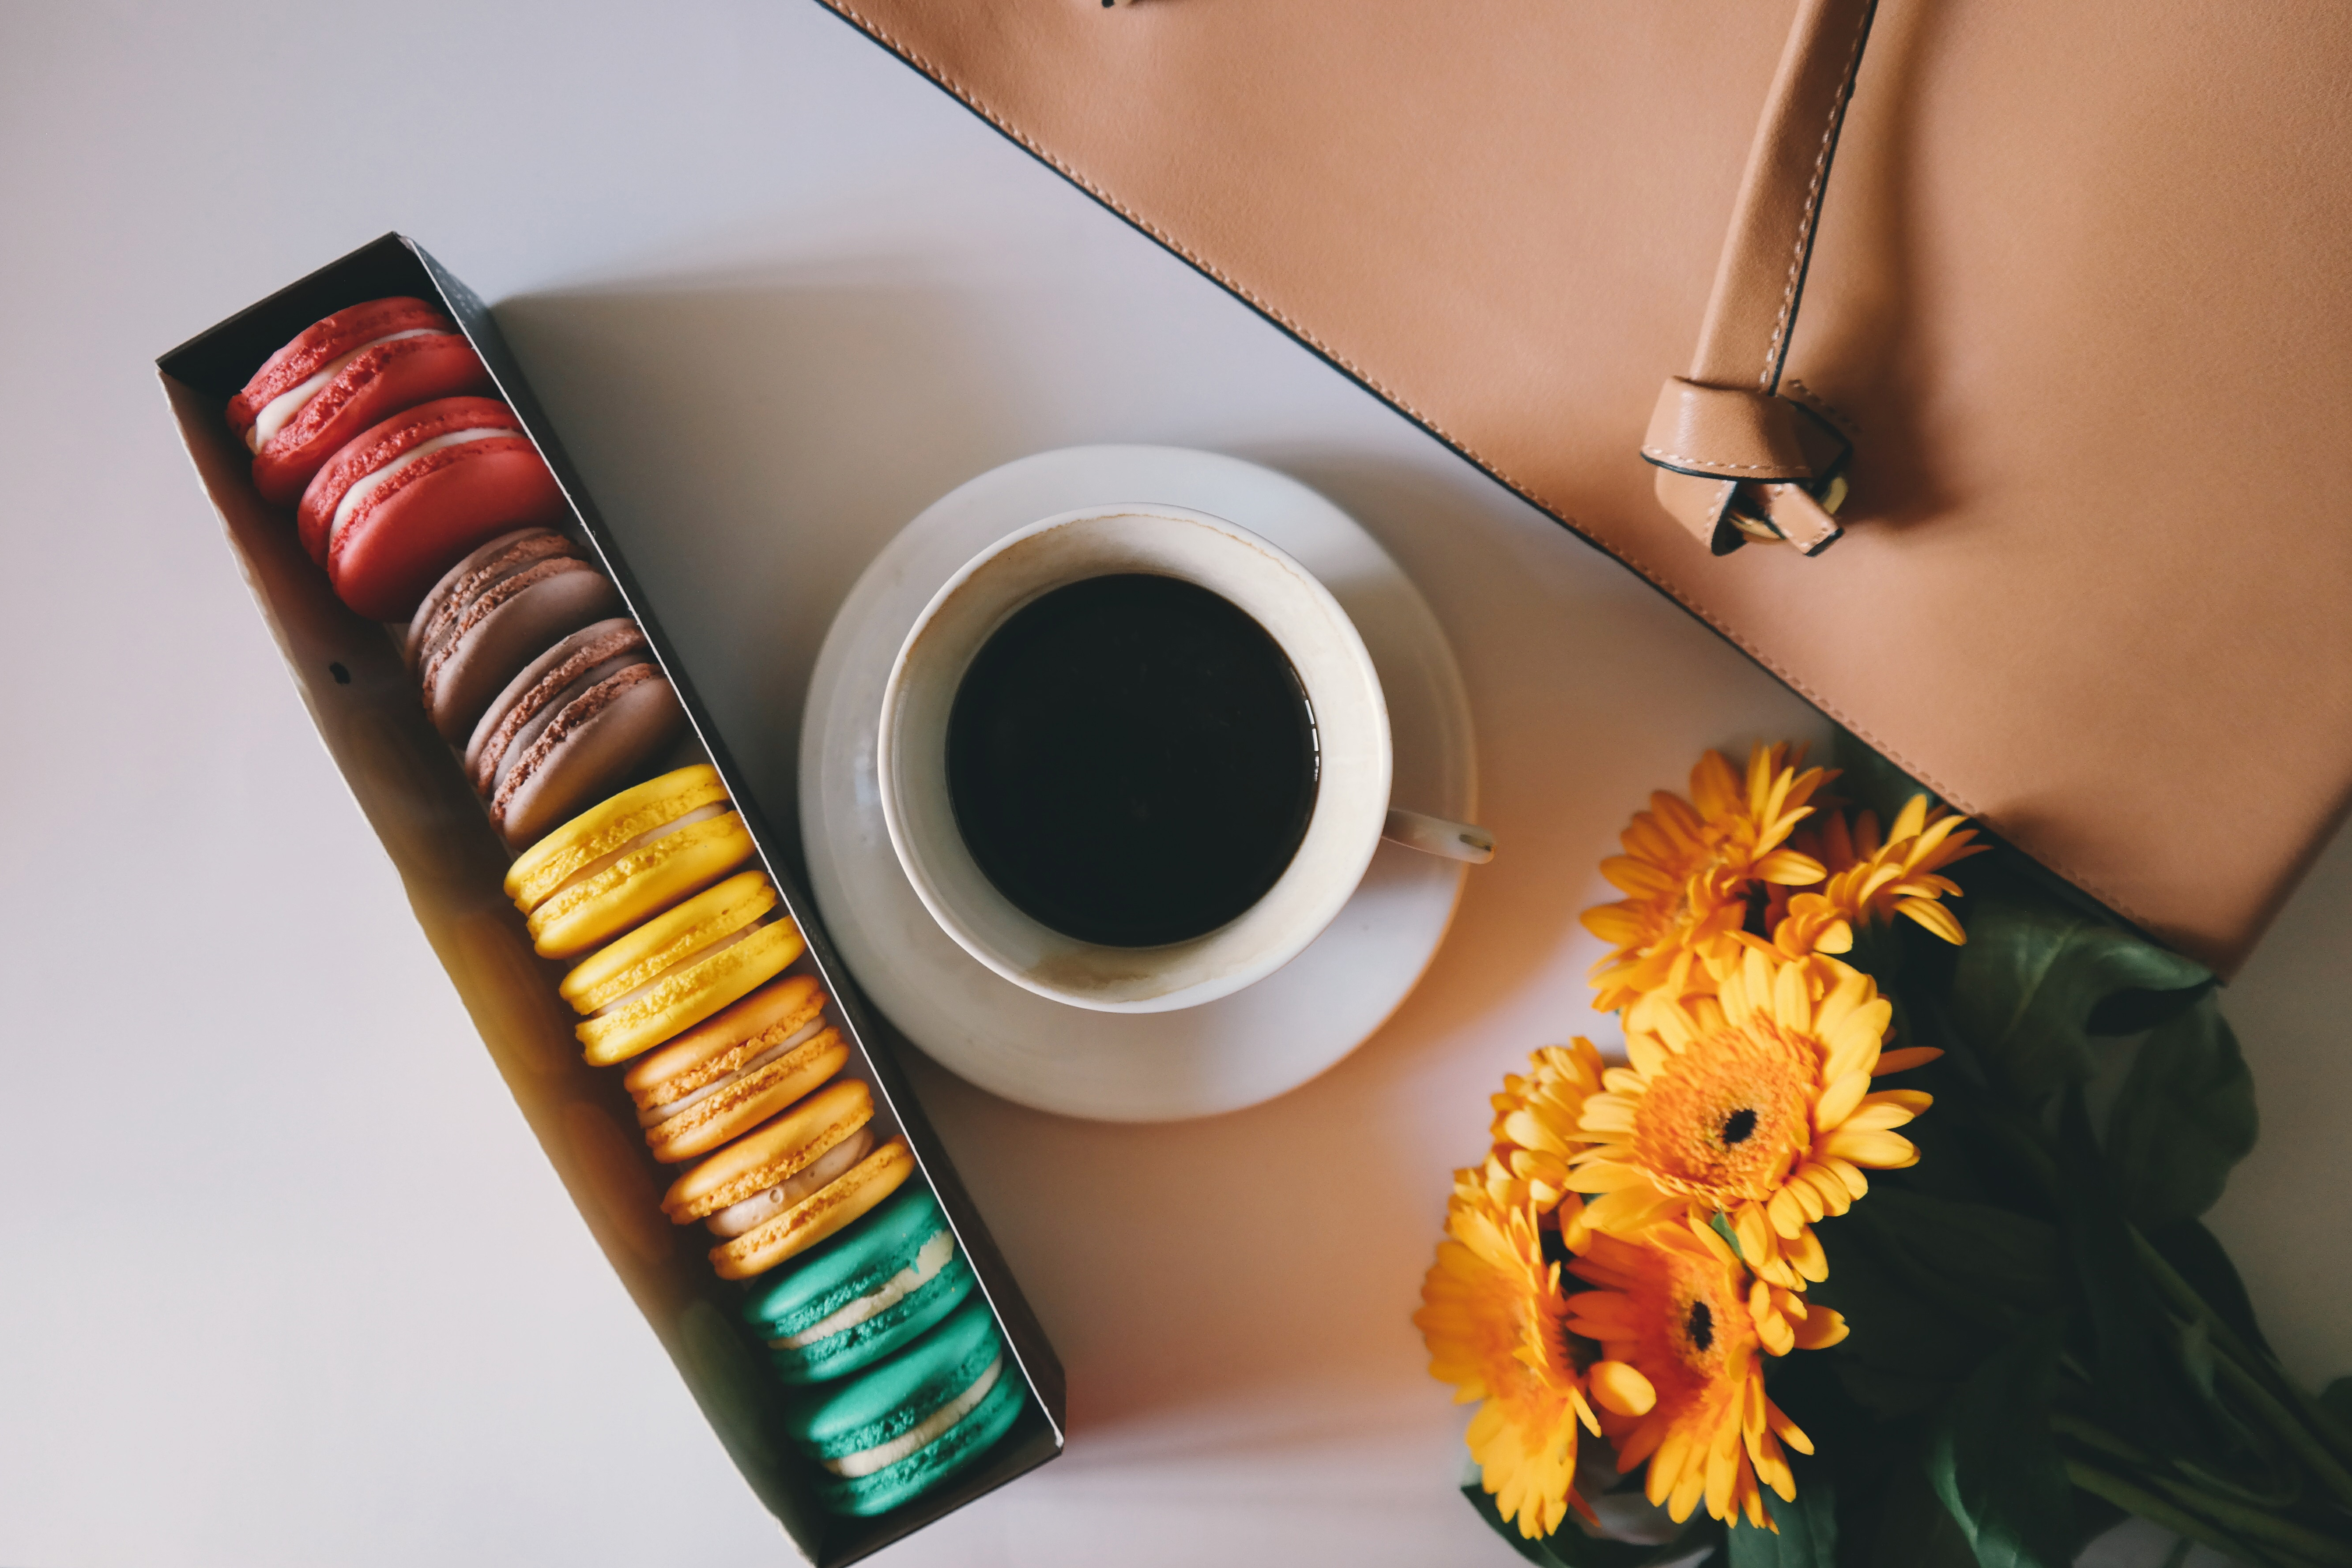
hand, room, fashion accessory, flower